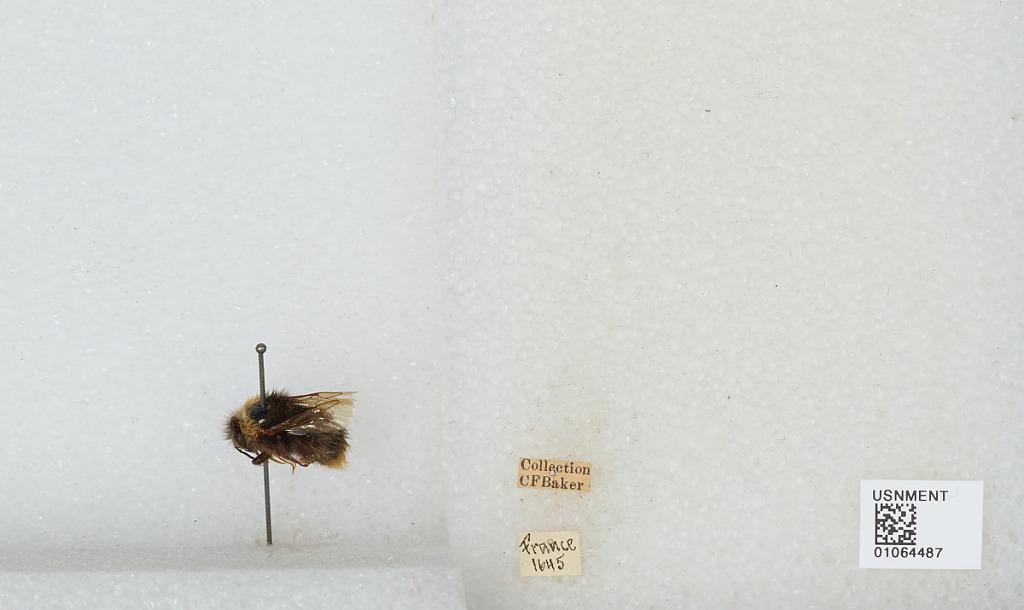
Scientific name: Bombus sp.
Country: France